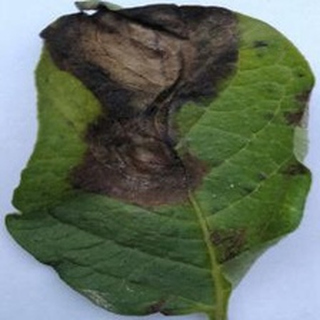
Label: potato_late_blight